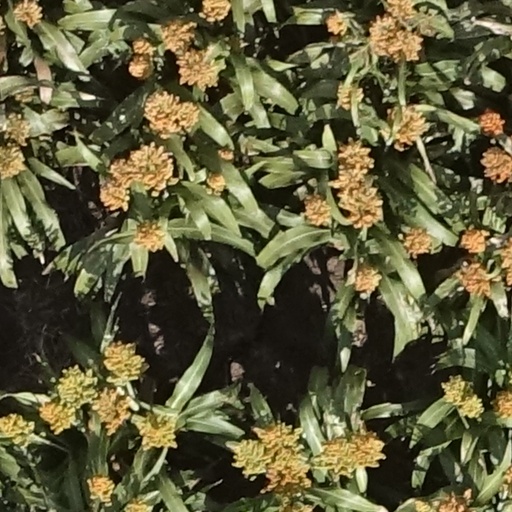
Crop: sorghum